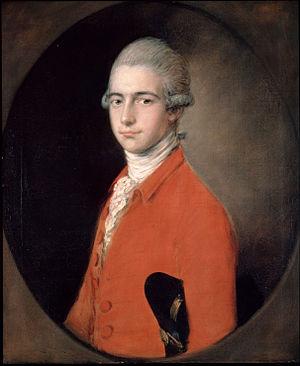
Thomas Linley le jeune était un enfant prodige, chanteur, violoniste et compositeur britannique. Il a été connu comme le « Mozart anglais ». Il était le fils aîné du compositeur Thomas Linley le vieux et de son épouse, Mary Johnson.
9 février : Antigono, opéra de Gluck, est créé à Rome.